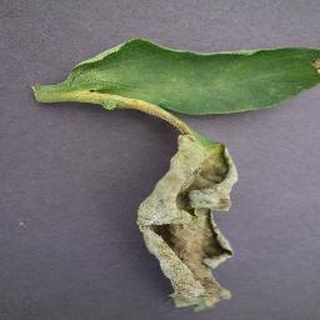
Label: tomato_late_blight